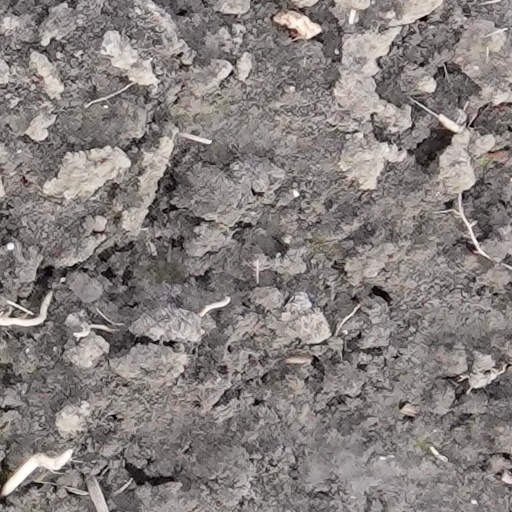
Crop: wheat